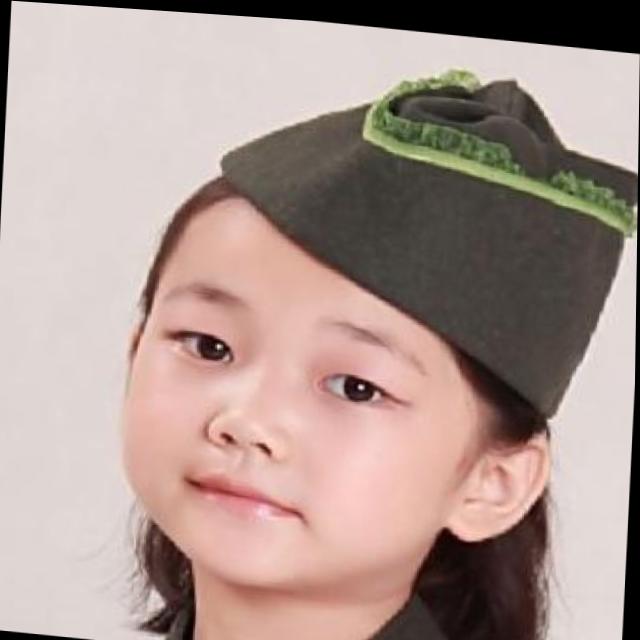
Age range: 0-12